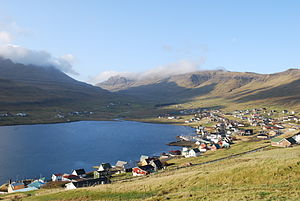
Tvøroyri / Historie
Trongisvágur og den inderste del af Trongisvágsfjørður
Tvøroyri er en færøsk bygd på den nordlige side af Trongisvágsfjørður og Suðuroys næststørste bygd, der er center for Tvøroyrar kommuna, der også omfatter Froðba i øst, Trongisvágur i vest og Ørðavík i syd. 1. september 2008 boede der 1785 indbyggere i Tvøroyrar kommune; 1129 i Tvøroyri, 407 i Trongisvágur, 151 i Froðba, 60 i Øravíkarlíð og 38 í Ørðavík. Der er ingen udvidelsesmuligheder i bredden, derfor er al bebyggelse langs 3 langstrakte veje.